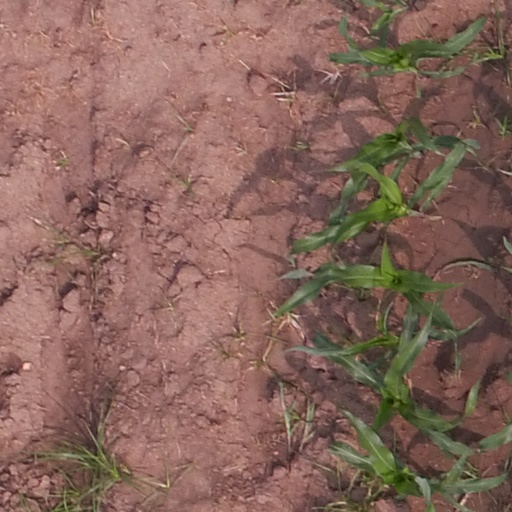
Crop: maize; corn